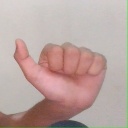
अक्षर: त